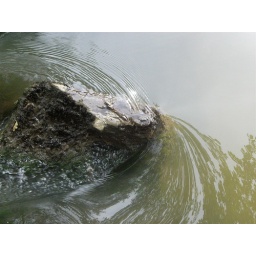
this is a rock in a river